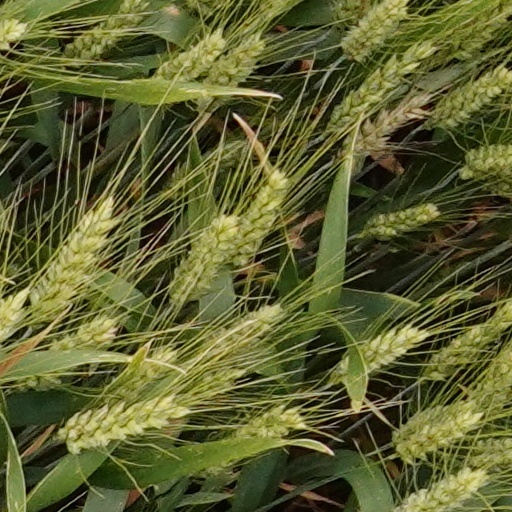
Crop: wheat